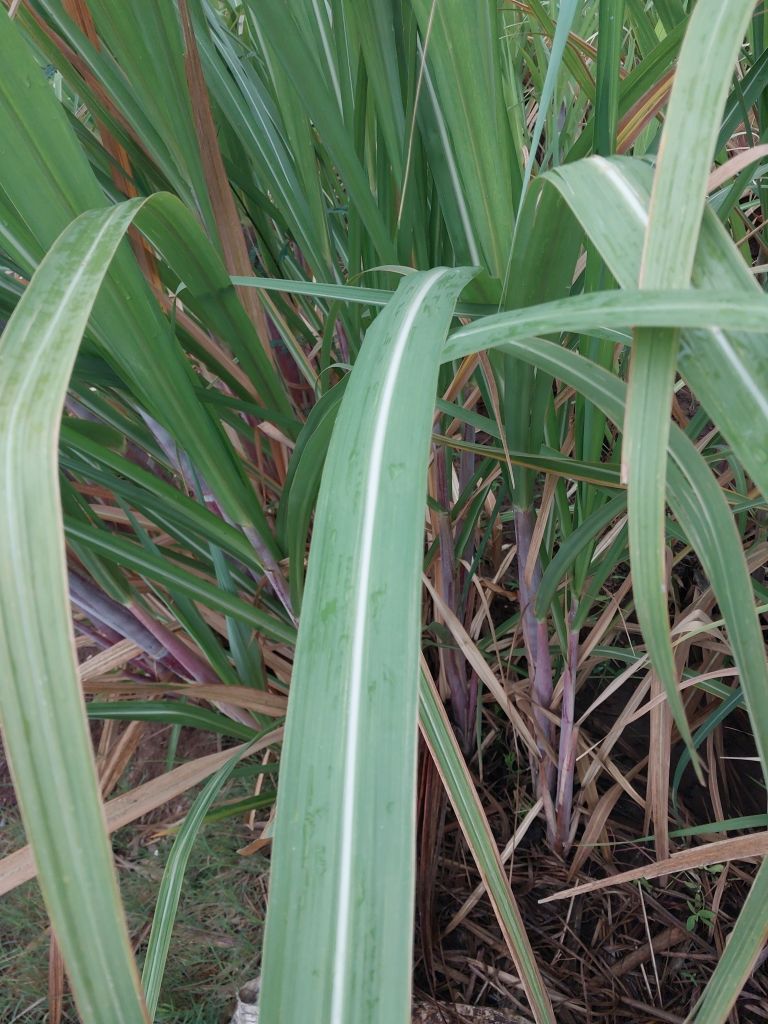
Label: Healthy